Littera Florentina

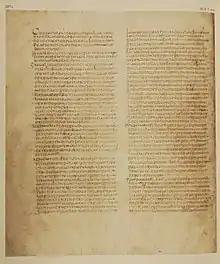
The Codex (Littera Florentina) Page

The parchment codex called Littera Florentina is the closest surviving version of the official "Digest" of Roman law promulgated by Justinian I in 530–533.